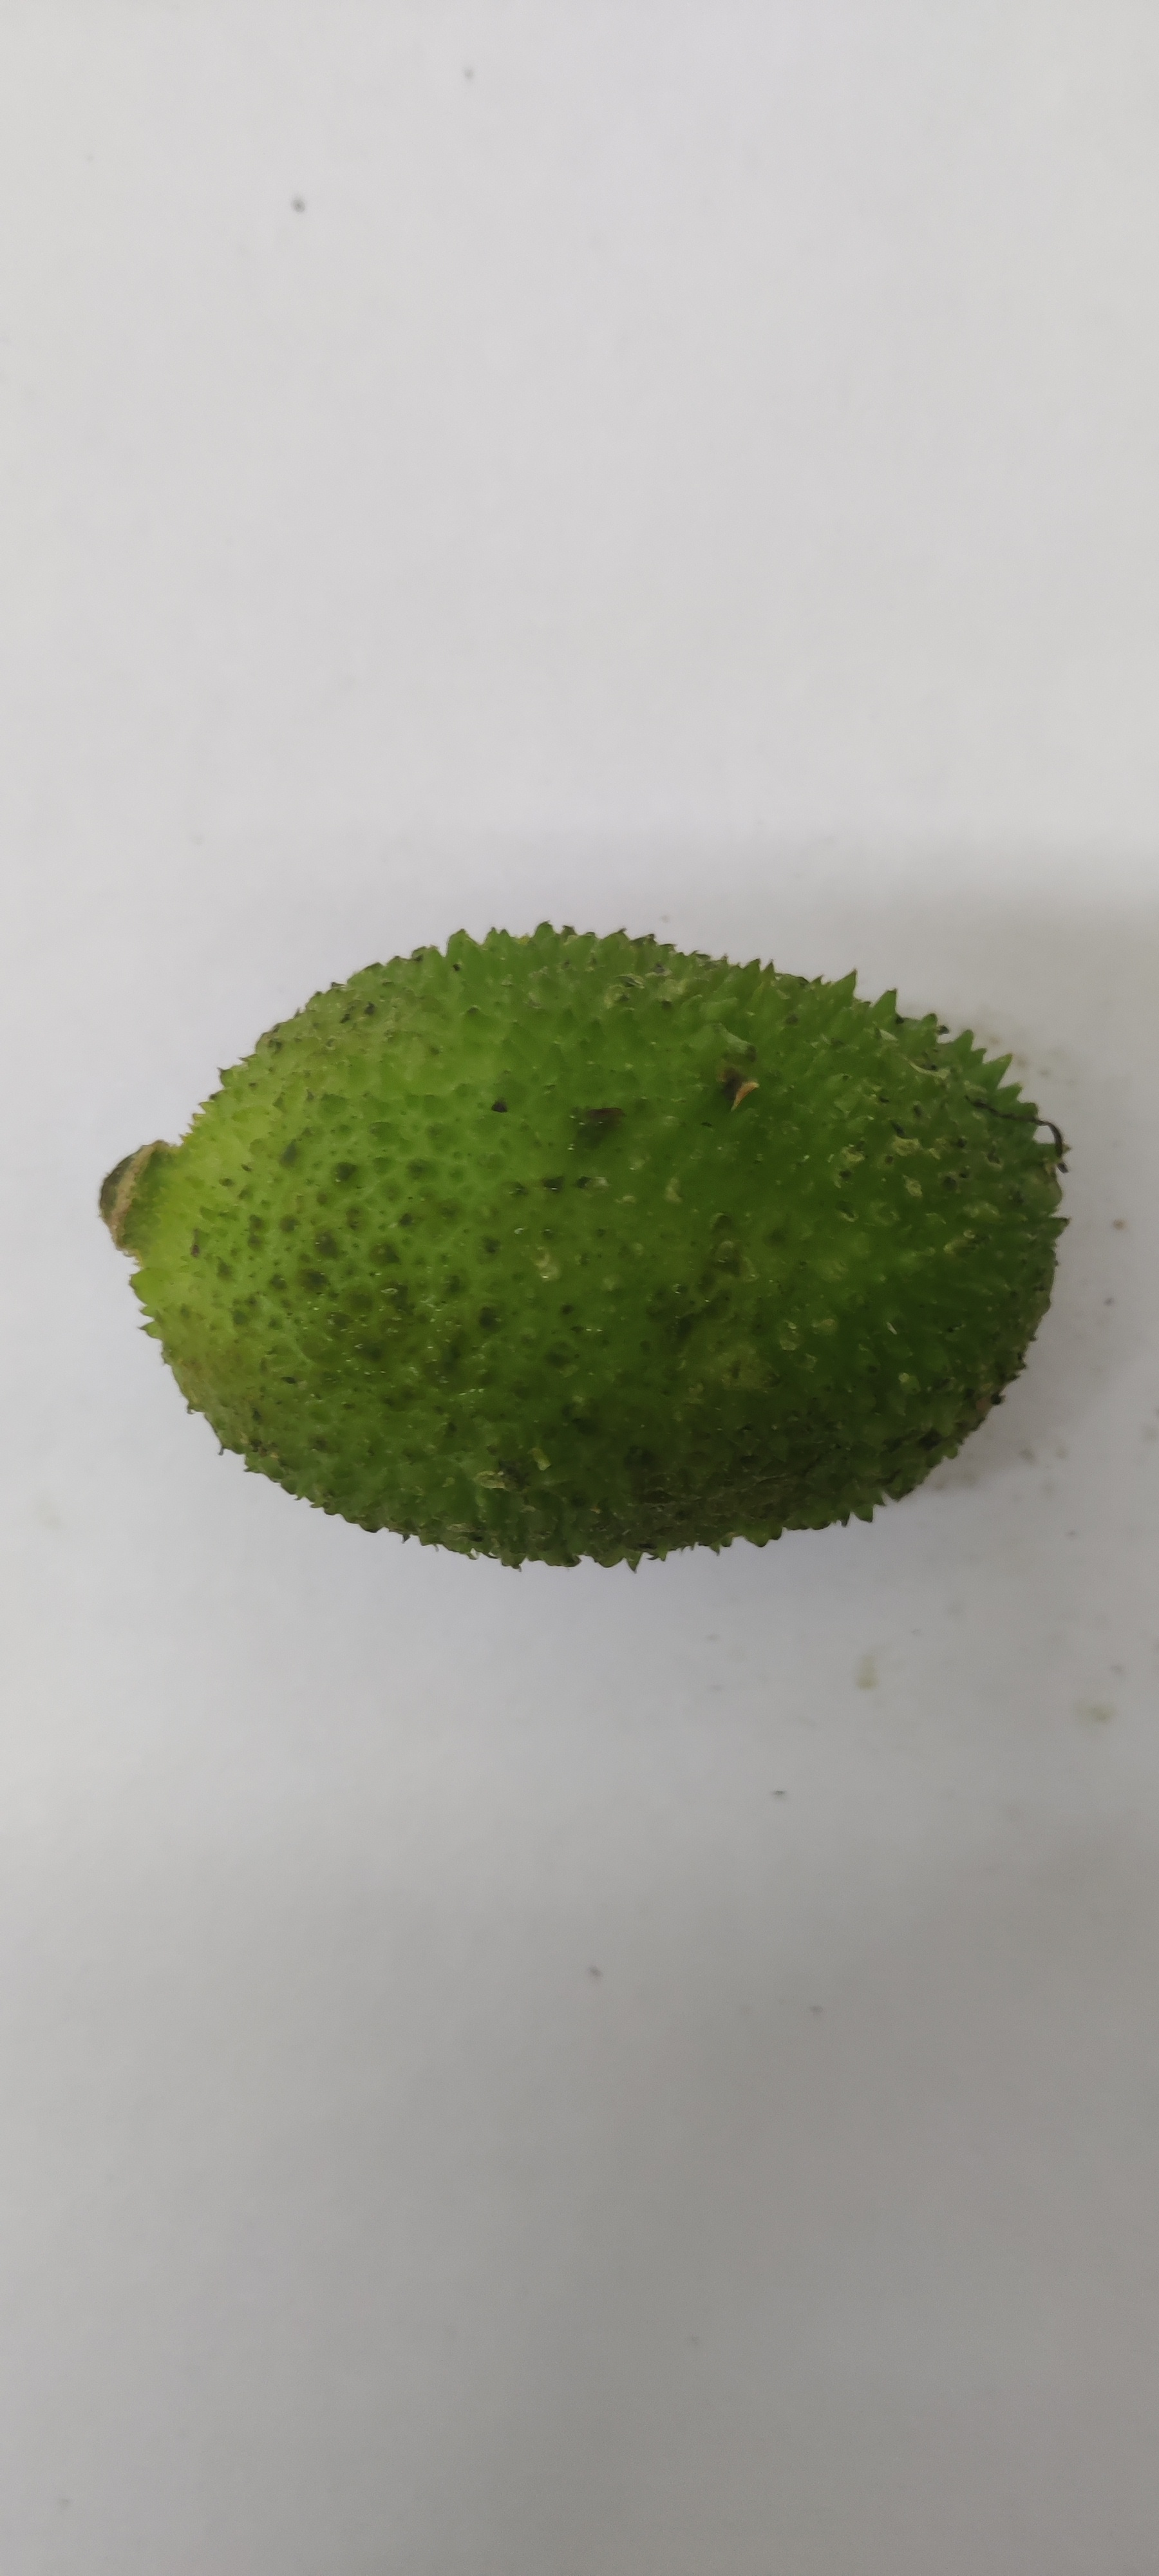
Crop: Spiny Gourd
Condition: Fresh